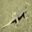
Label: lizard